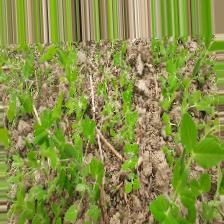
Label: Normal